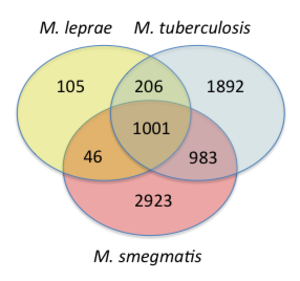
La lèpre /lɛpʁ/ est une maladie infectieuse chronique due à Mycobacterium leprae touchant les nerfs périphériques, la peau et les muqueuses, et provoquant des infirmités sévères. Elle est endémique dans certains pays tropicaux. La lèpre est une maladie peu contagieuse.